Portland United Methodist Church

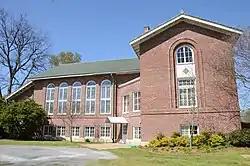

The Portland United Methodist Church is a historic church building at 300 N. Main St. in Portland, Arkansas The Craftsman style two story T-shaped building was built in 1924 to a design by architect John Parks Almand. The building is faced in brick laid in a running bond pattern. The roof is ceramic tile, with broad overhanging eaves supported by distinctive triangular knee braces. The building is the largest and most prominent building in Portland's small downtown area.